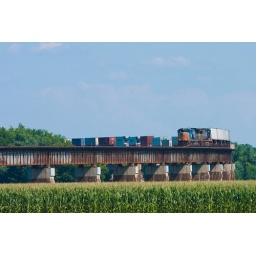
Last train of the day for me. Q128 NB over the river